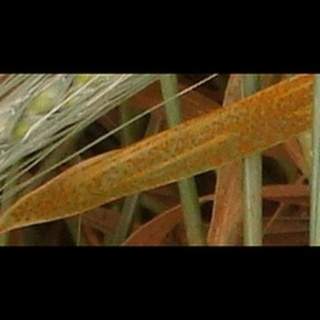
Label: wheat_brown_rust